Oscar Neumann

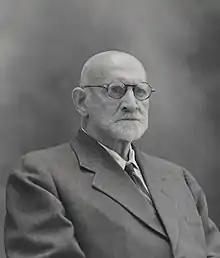
Portrait c. 1940

Oscar Rudolph Neumann (3 September 1867 in Berlin – 17 May 1946 in Chicago) was a German ornithologist and naturalist who explored and collected specimens in Africa. He fled via Cuba and settled in the United States to escape Nazi persecution of Jews. Neumann's starling ("Onychognathus neumanni") and several other species are named after him.